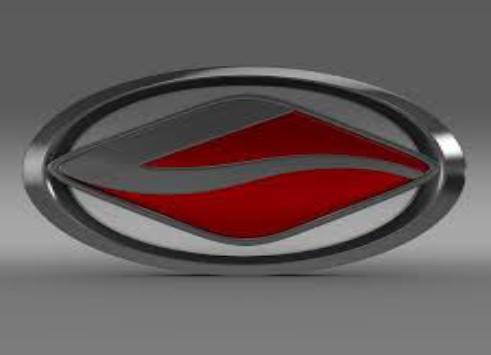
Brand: Landwind-1
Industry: Transportation